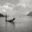
Label: ship